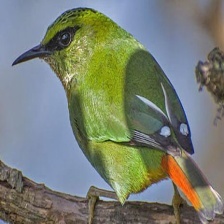
Species: FIRE TAILLED MYZORNIS
Scientific name: MYZORNIS PYRRHOURA